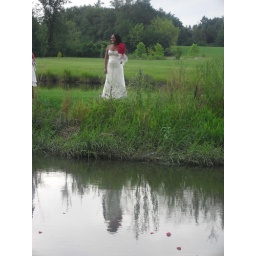
to print manville leah in grass over water 12373